William H. Prescott

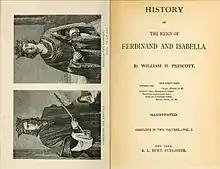
Title pages of the "History of Ferdinand and Isabella", 1838 edition

His work was disturbed in February 1829 by the unexpected death of his eldest daughter Catherine, who was only four years old. This led him to reconsider his position on religion—previously an agnostic, his interest in Christianity was renewed, and having read the Bible, the works of the theologian William Paley as well as more skeptical works such as Hume's "Of Miracles", he came to acknowledge the "moral truth" of the gospels, while remaining opposed to the doctrines of orthodox Christianity. Despite this personal tragedy, and his own continued ill health, Prescott had gathered sufficient material to begin drafting the "History" in October 1829. At around this time, Prescott read the works of Gabriel Bonnot de Mably, including his historiographical piece "De l’étude de l’histoire". He henceforth aimed to write history to de Mably's romantic ideal, and on more than one occasion expressed his indebtedness to him. Prescott also encountered "Elogia de la Réina Doña Isabel", by his Spanish contemporary Diego Clemencín, which helped shape his views concerning the monarchs' political roles. Due to further problems with his eyesight, it took him sixteen months to write the first three hundred pages of the "History". It was largely finished by 1834, but Prescott dedicated two years to abridging and redrafting it. He was also briefly engaged in writing a biography of Charles Brockden Brown for Jared Sparks' "Library of American Biography". Prescott was not familiar with American literature, and he based the work on other contemporary biographies of Brown. As a result, the biography has had little academic impact. In 1835, he took residence in the rural town of Nahant, Massachusetts, due to concerns about his health. He was here accustomed to riding his horses for the purpose of exercise, and he persevered even in sub-zero temperatures. Prescott finished the concluding chapter of the work in July 1836, and despite the amount of time and effort which he had spent on the work, was at first unsure about publishing it. However, his father argued that refusing to do so would amount to cowardice, and this swayed him. Prescott had previously considered publishing the work in London first, and therefore a printed draft copy of the work was sent to a Colonel Aspinwall for consideration. However, both Longman and Murray, which were at the time the leading British publishers, refused the work, and Prescott decided to postpone.